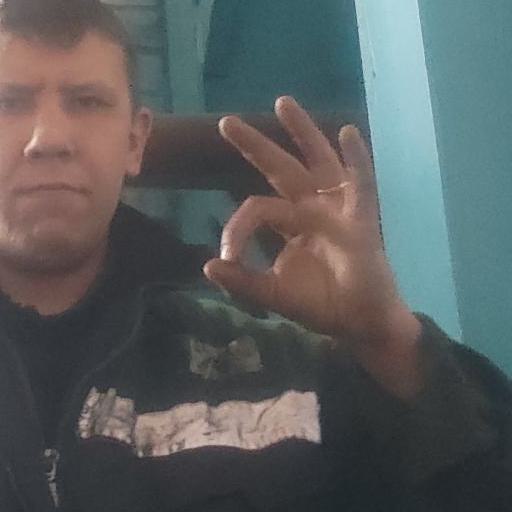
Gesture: ok